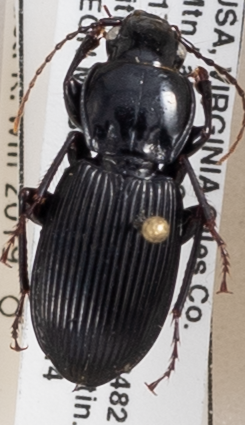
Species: Pterostichus coracinus
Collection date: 2018-08-14
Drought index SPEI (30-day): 1.962
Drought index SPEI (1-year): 0.47
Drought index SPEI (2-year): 0.694